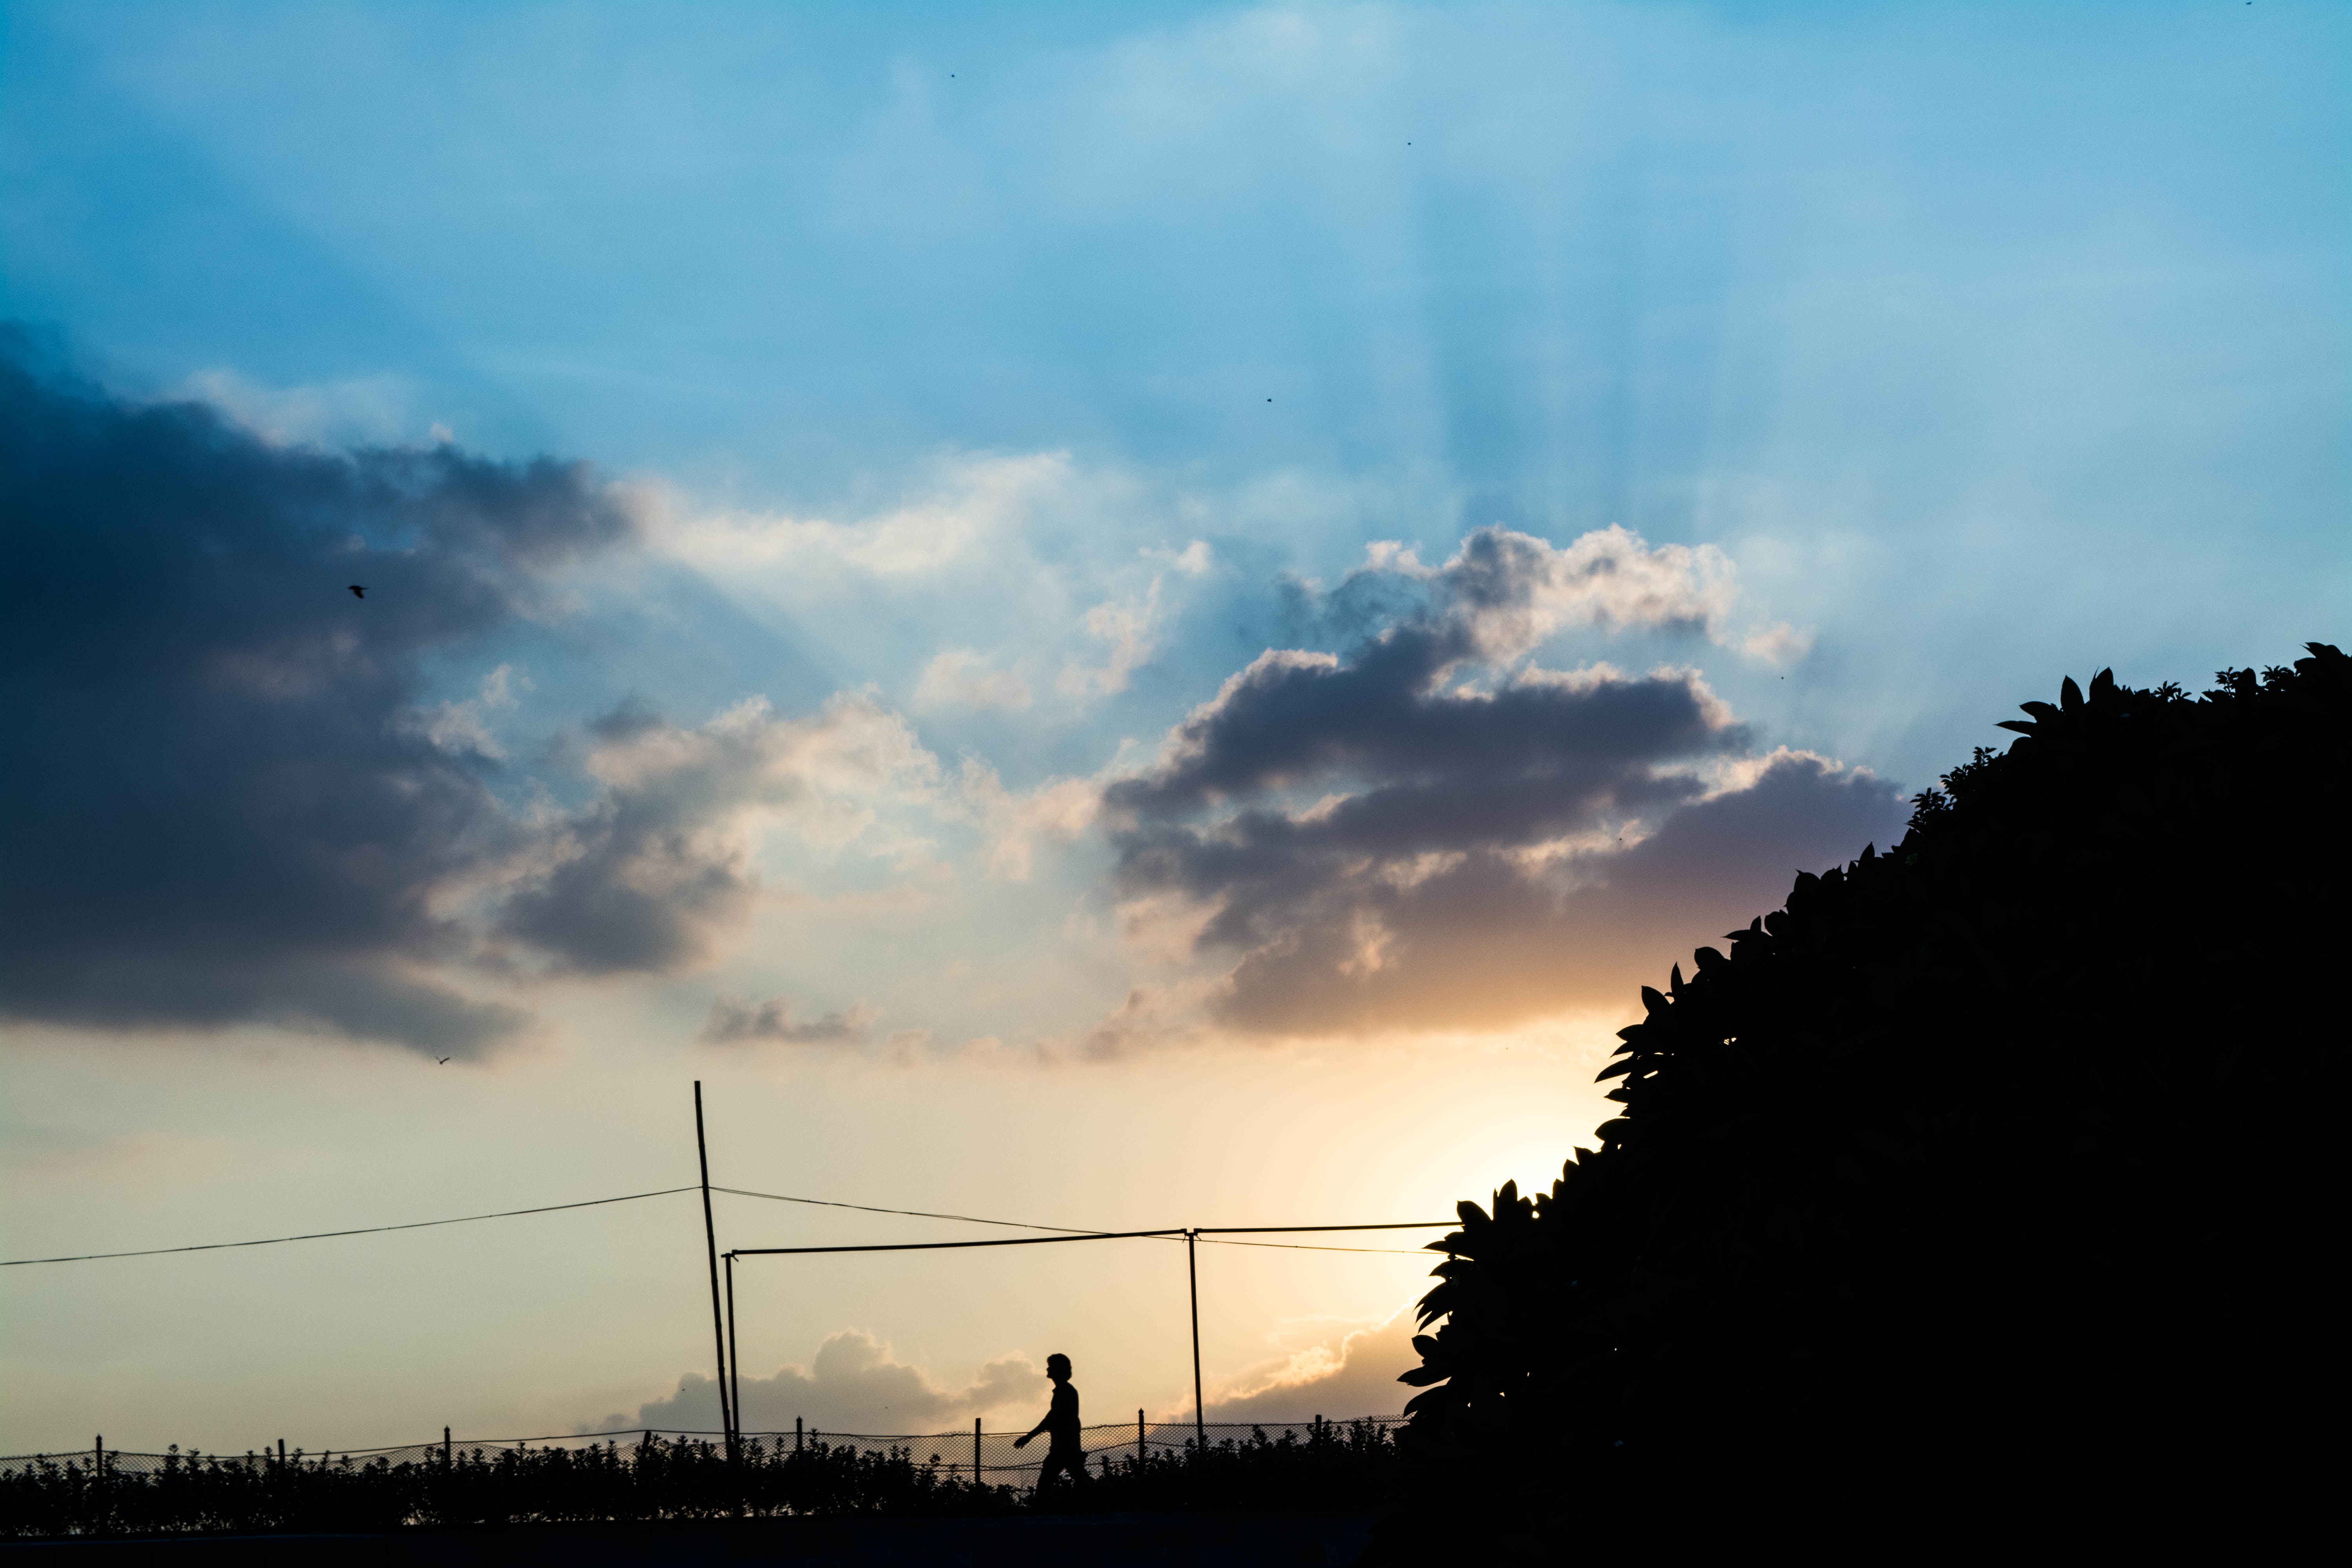
horizon, light, cloud, sky, sun, sunrise, sunset, sunlight, morning, dawn, atmosphere, dusk, evening, afterglow, meteorological phenomenon